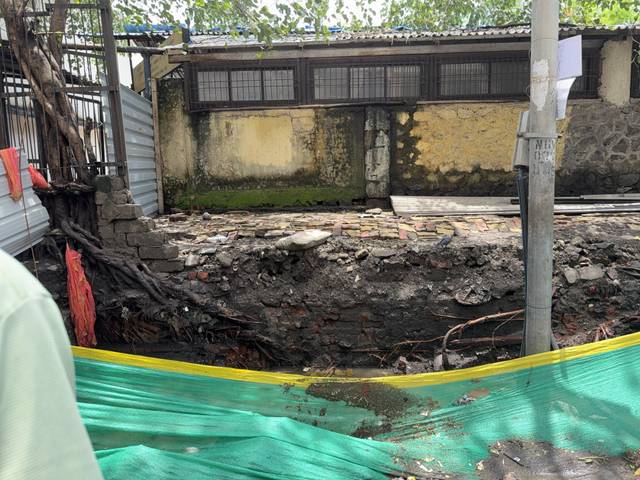
Region: India
Coordinates: 19.086, 72.909